Kofi Burbridge

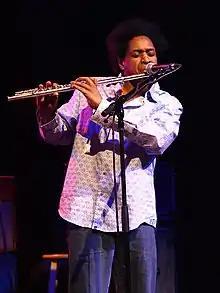
Burbridge with Soulive in 2010

Kofi Burbridge (September 22, 1961 – February 15, 2019) was an American keyboardist and flautist of the blues and blues rock group Tedeschi Trucks Band.